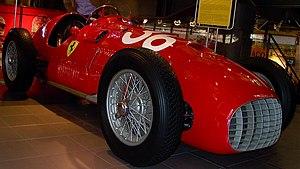
La Scuderia Ferrari fondée en 1929 par Enzo Ferrari, est depuis 1947 la branche chargée de l'engagement en compétition des voitures de la marque Ferrari. De nos jours, la Scuderia Ferrari a exclusivement recentré son activité sur le championnat du monde de Formule 1, dont elle est à la fois une pionnière et un pilier, détenant la plupart des records.
Résultats du Grand Prix de Penya-Rhin 1950, couru sur le circuit de Pedralbes dans les rues de Barcelone le 29 octobre 1950. Ne comptant pas pour le championnat du monde, ce fut la dernière épreuve européenne de formule 1 de la saison.
Le Grand Prix automobile d'Italie 1951, disputé le 16 septembre 1951 sur le circuit de Monza, est la quatorzième épreuve du championnat du monde de Formule 1 courue depuis 1950 et la septième manche du championnat 1951.
Ferrari 375 est une série d'automobiles sportives et de monoplaces de compétition développée dans les années 1950 par le constructeur italien Ferrari et son écurie de Formule 1, la Scuderia Ferrari.
Le Grand Prix automobile d'Allemagne 1951, disputé le 29 juillet 1951 sur le Nürburgring, est la treizième épreuve du championnat du monde de Formule 1 courue depuis 1950 et la sixième manche du championnat 1951.
Le Grand Prix automobile de Suisse 1951, disputé le 27 mai 1951 sur le circuit de Bremgarten, est la huitième épreuve du championnat du monde de Formule 1 courue depuis 1950 et la première manche du championnat 1951. Il s'agit de la deuxième édition du Grand Prix de Suisse comptant pour le championnat du monde de Formule 1.
Le Grand Prix automobile d'Italie 1950, disputé le 3 septembre 1950 sur le circuit de Monza, est la septième épreuve du championnat du monde de Formule 1.
Le Grand Prix automobile de Grande-Bretagne 1951, disputé le 14 juillet 1951 sur le circuit de Silverstone, est la douzième épreuve du championnat du monde de Formule 1 courue depuis 1950 et la cinquième manche du championnat 1951.
Francisco Sacco Landi, mieux connu sous le nom de Chico Landi, est un pilote automobile brésilien. Il participa à six Grands Prix entre 1951 et 1956 avec la Scuderia Ferrari puis avec Maserati et fut l'un des premiers pilotes brésiliens à concourir en Europe. Au total il participa à des courses automobiles sur plus d'une trentaine d'années.
La Ferrari 375 F1 est une monoplace de Formule 1 de la scuderia Ferrari. Elle est engagée dans les championnat du monde de Formule 1 1950 et 1951 et permet à l'écurie de remporter sa première victoire historique en Grand Prix de championnat du monde le 14 juillet 1951.
Le Grand Prix automobile d'Espagne 1951, disputé le 28 octobre 1951 sur le circuit de Pedralbes, est la quinzième épreuve du championnat du monde de Formule 1 courue depuis 1950 et la huitième et dernière manche du championnat 1951.
Le Grand Prix de Belgique 1951, disputé sur le circuit de Spa-Francorchamps le 17 juin 1951, est la dixième épreuve du championnat du monde de Formule 1 courue depuis 1950 et la troisième manche du championnat 1951.